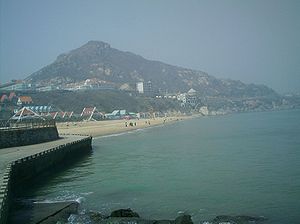
Lianyungang
Fra stranden ved Lianyungang
Lianyungang er en by på præfekturniveau i provinsen Jiangsu ved Kinas kyst til det Gule Hav. Præfekturet har et areal på 7.444 km², heraf 880 km² i byen, og en befolkning på 4.822.300 mennesker, heraf 715.600 i byområdet.